31st Operations Group

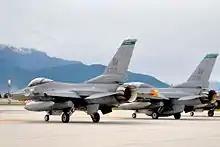
F-16C Block 40K (90-0772) and Block 40J (90-0775) of the 555th Fighter Squadron

The 31st Operations Group is the flying component of the 31st Fighter Wing, assigned to the United States Air Forces in Europe. It is stationed at Aviano Air Base, Italy.